Pak Tam

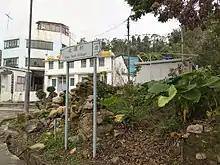
Pak Tam Village.

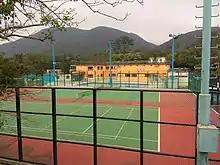
Lady MacLehose Holiday Village in Pak Tam.

Pak Tam is a village in Pak Tam Chung, Sai Kung Peninsula, Hong Kong.